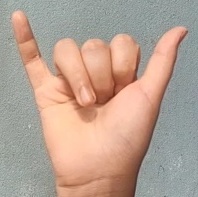
ASL sign: Y